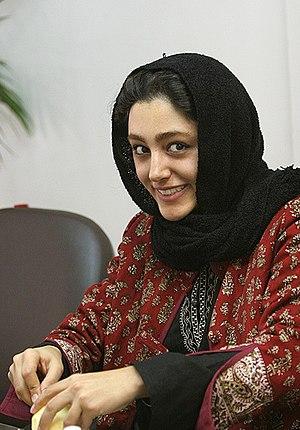
Golshifteh Farahani, née le 10 juillet 1983 à Téhéran, est une actrice et chanteuse iranienne possédant la double nationalité iranienne et française.